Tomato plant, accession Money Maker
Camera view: vertical (180 deg); turntable rotation: 120 degrees
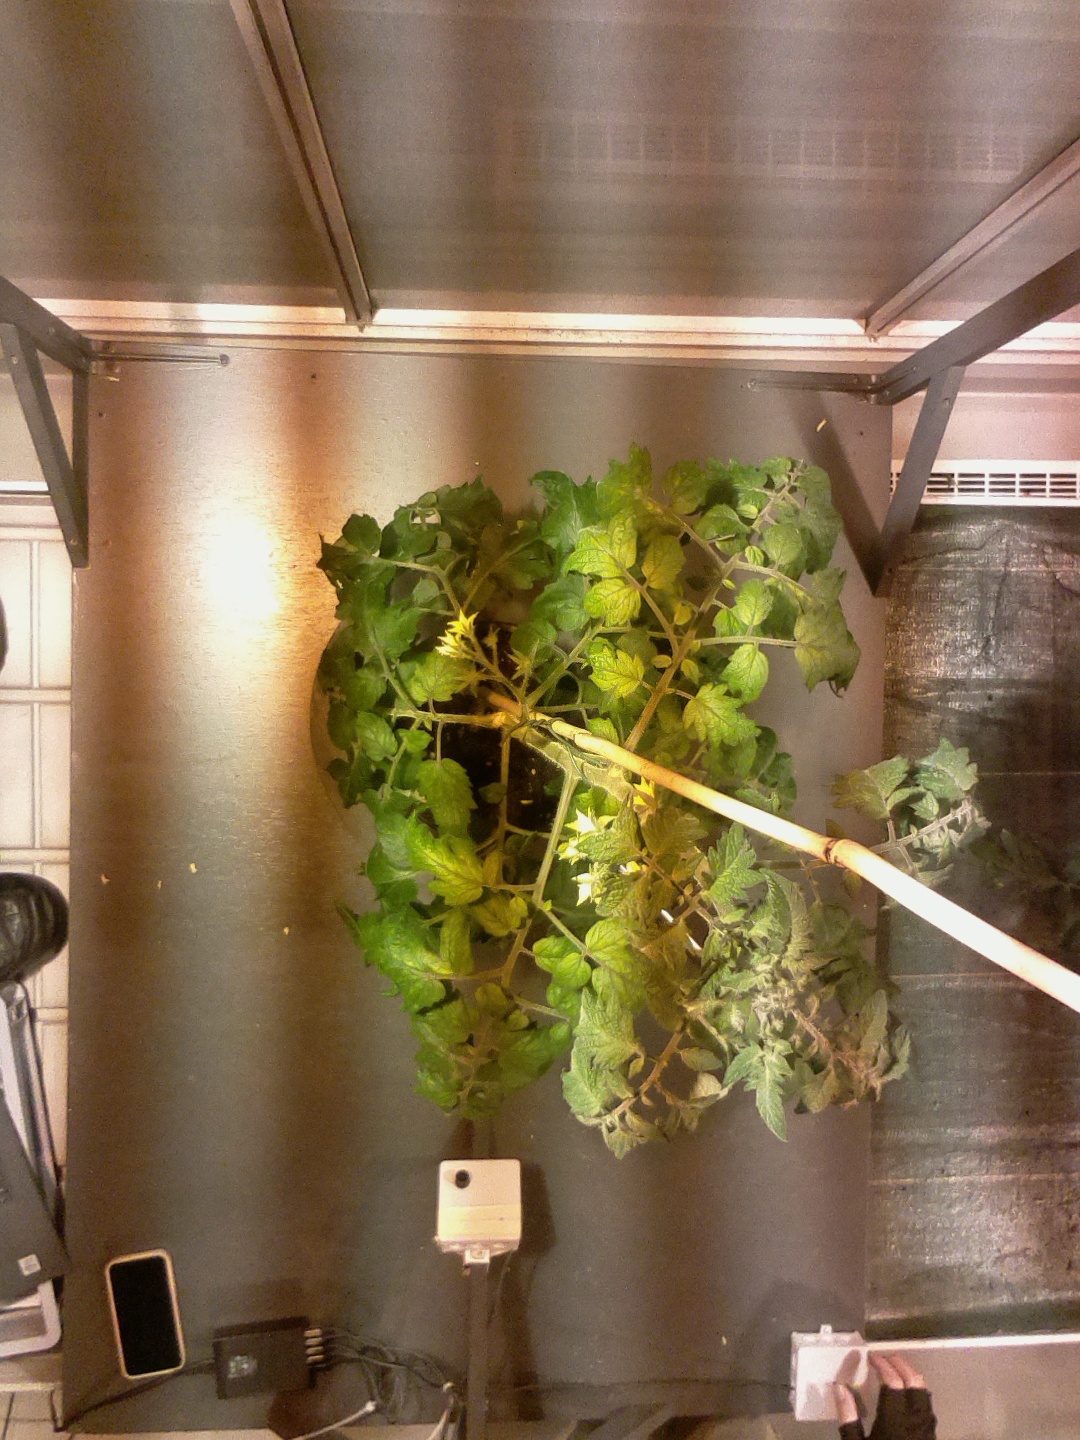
BBCH growth stage 68: Full flowering, 80%-90% of flowers open, more petals falling